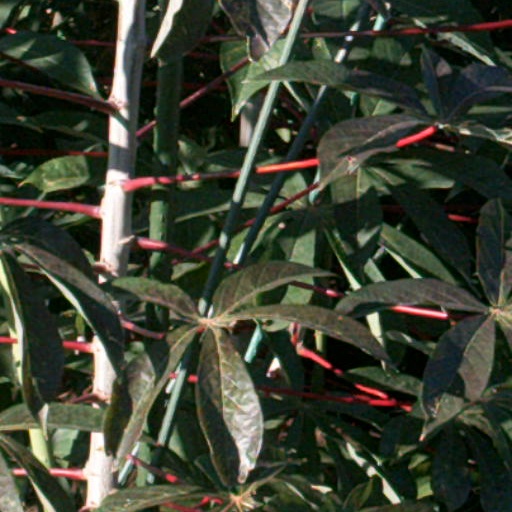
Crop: cassava